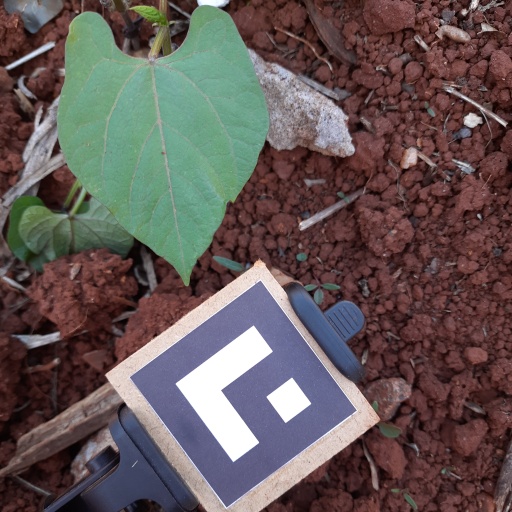
Observations: flat surface, no eating holes, under shade